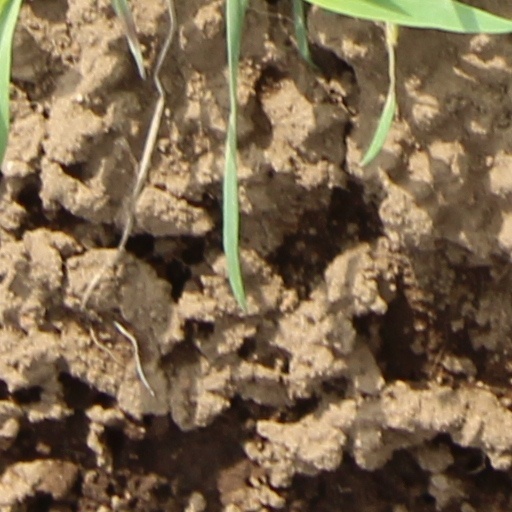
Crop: wheat